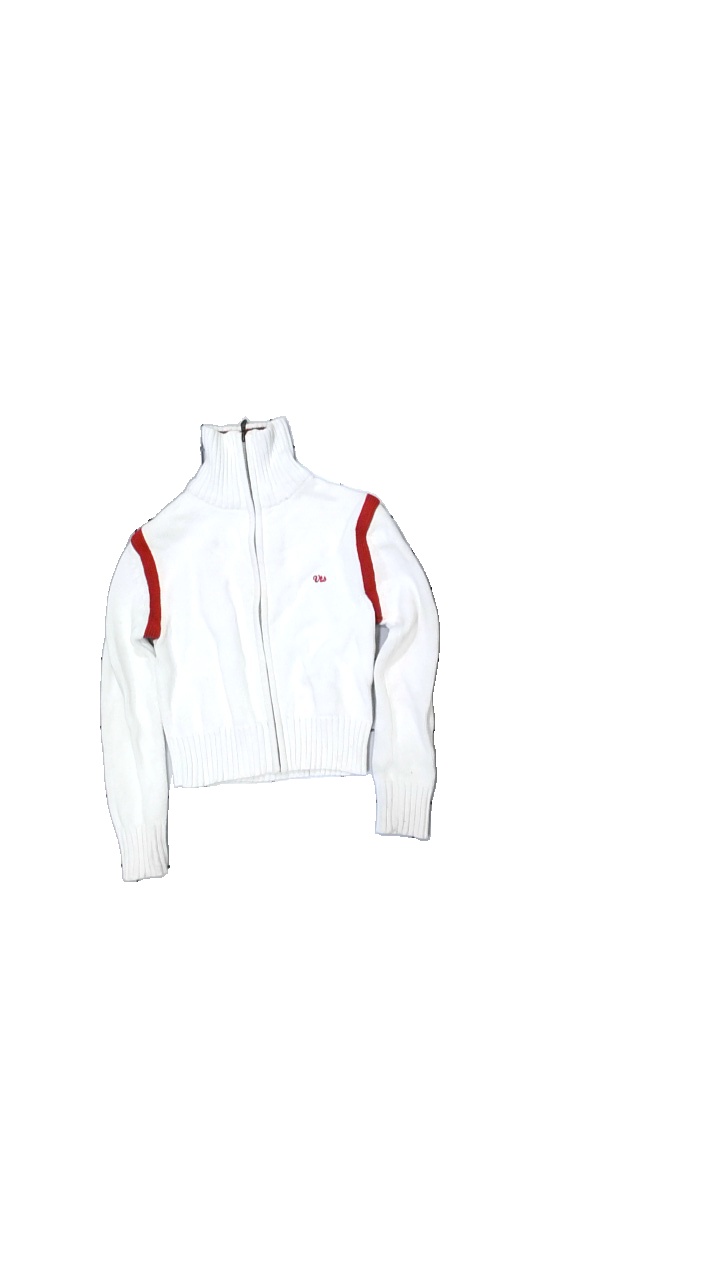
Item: Sweater (Children)
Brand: Xdsystem
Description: sweater med turtle neck
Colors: White, Red
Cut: Turtle neck
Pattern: Logo print
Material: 100% bomull
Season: All
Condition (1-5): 3
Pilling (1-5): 3
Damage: nopprigt
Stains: Minor
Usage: Export
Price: <50